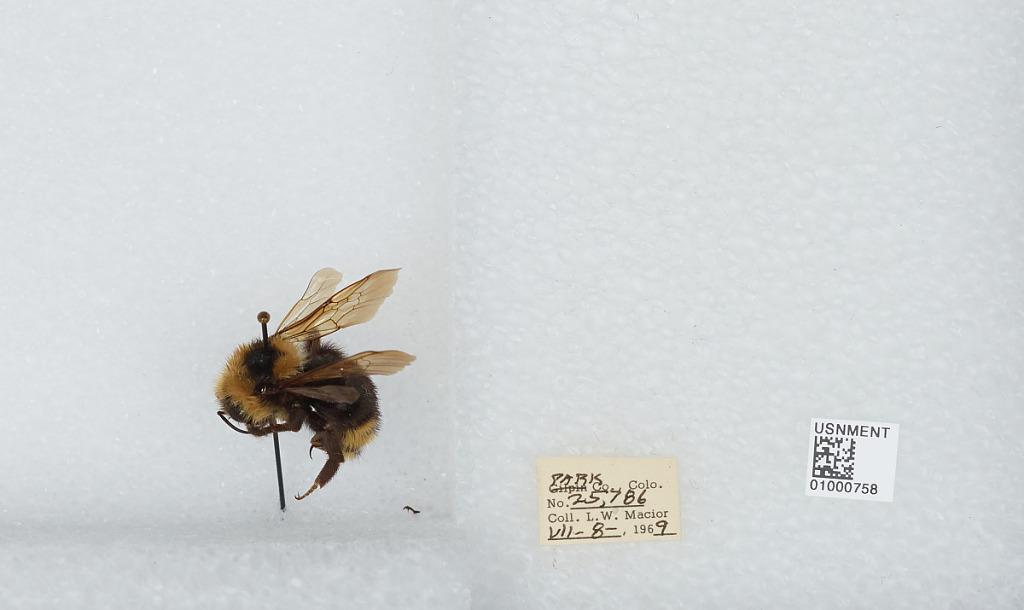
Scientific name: Bombus (Psithyrus) insularis (Smith)
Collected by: L. Macior
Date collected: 1969-7-8
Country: United States
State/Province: Colorado
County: Park
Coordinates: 40.3533, -106.919